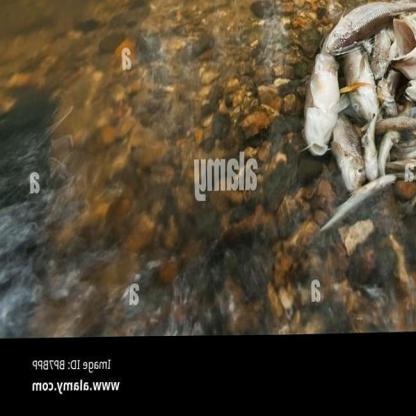
Label: trash